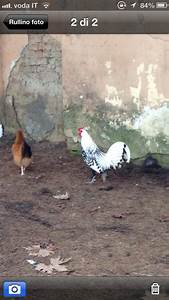
Label: chicken